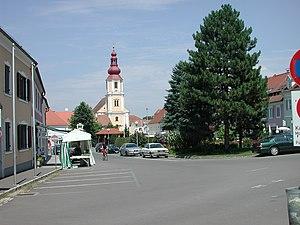
Fehring est une commune autrichienne du district de Südoststeiermark en Styrie.